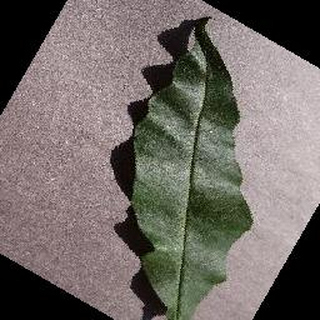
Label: healthy_peach